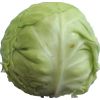
Label: white_cabbage